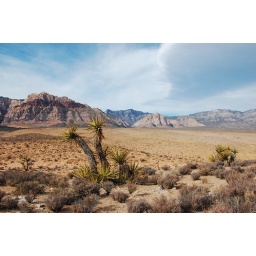
Joshua tree, desert, canyon walls in the distance painted with iron ore. I love this place.